Vagharshapat

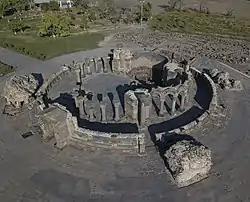
Zvartnots Cathedral

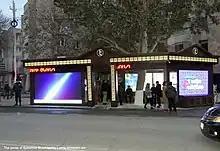
Smart bus stop

Vagharshapat is the cultural center of Armavir and one of the important centers of the entire republic. The Komitas Palace of Culture is operating in the town since 1957, while the Ejmiatsin National Gallery is operating since 1970.